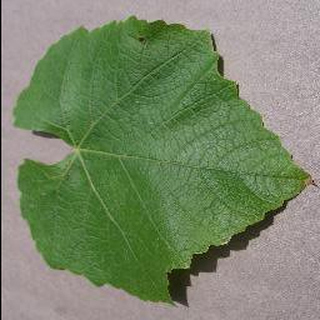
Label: healthy_grape